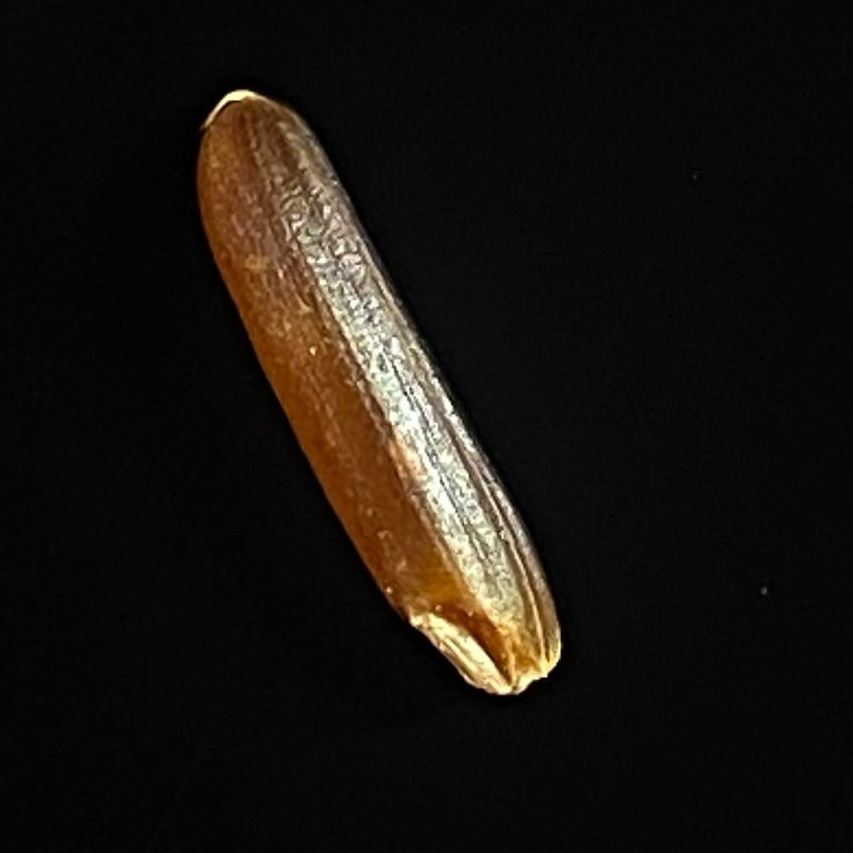
Rice variety: Red_Cargo